El Gobernador

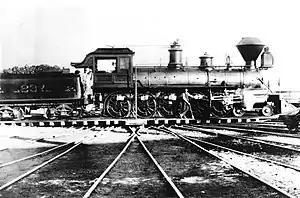
Central Pacific Railroad No. 237 "El Gobernador"

El Gobernador was an American steam locomotive built by Central Pacific Railroad at the railroad's Sacramento, California shops. It was the last of Central Pacific's locomotives to receive an official name and was also the only locomotive of this wheel arrangement to operate on United States rails. "El Gobernador" was the largest steam locomotive in the world when it was built. Its name is reminiscent of the railroad's first locomotive, "Gov. Stanford", as "El Gobernador" is Spanish for "The Governor".